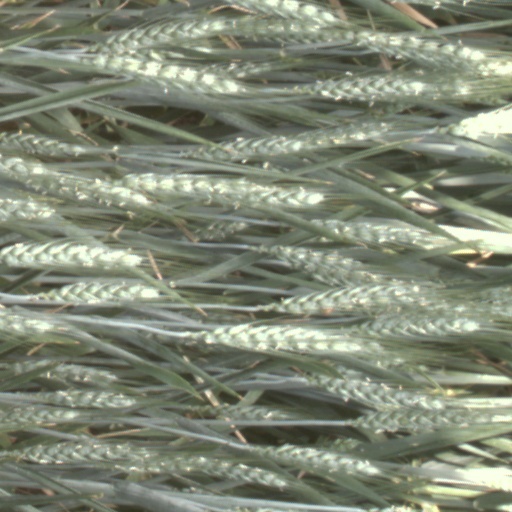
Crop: wheat